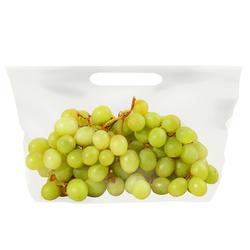
Label: Grapes